Charcoal burner

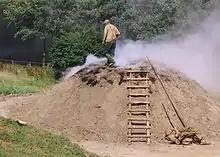
A charcoal burner at his charcoal pile

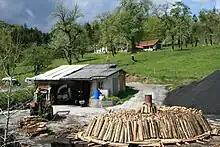
Charcoal burning in Grünburg near the River Steyr water gap

A charcoal burner is someone whose occupation is to manufacture charcoal. Traditionally this is achieved by carbonising wood in a charcoal pile or kiln. Charcoal burning is one of the oldest human crafts.